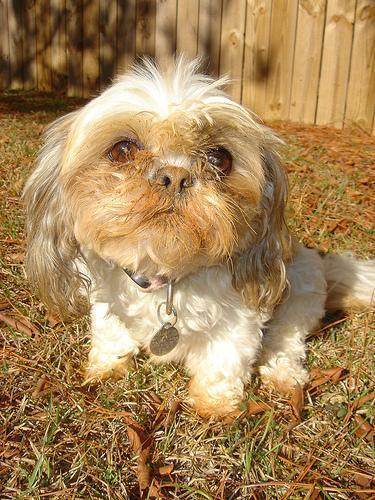
Shih-Tzu